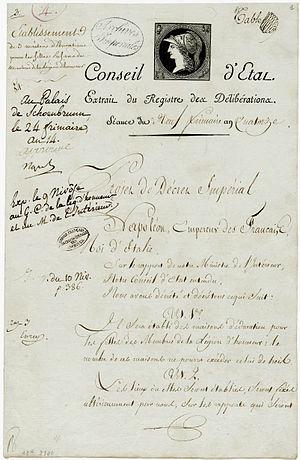
Décret créant les Maisons d'éducation de la Légion d'honneur, 24 frimaire an XIV (15 décembre 1805).
Les maisons d'éducation de la Légion d'honneur sont des établissements scolaires secondaires français créés par Napoléon Iᵉʳ. C'est à l'origine une œuvre sociale destinée à prendre en charge l'éducation de jeunes filles pauvres ou orphelines de guerre, dont les parents, grands-parents ou arrière-grands-parents ont mérité la Légion d'honneur.
Le château d'Écouen est un château du XVIᵉ siècle, situé dans le Val-d'Oise, qui abrite depuis 1977 le musée national de la Renaissance. L'édifice appartient à la Grande Chancellerie de la Légion d'honneur. Le musée est sous tutelle du ministère de la Culture. Depuis 2005, le directeur du musée est Thierry Crépin-Leblond, conservateur général du patrimoine.